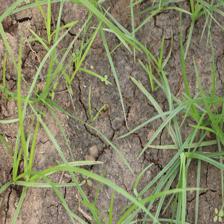
Label: Grass